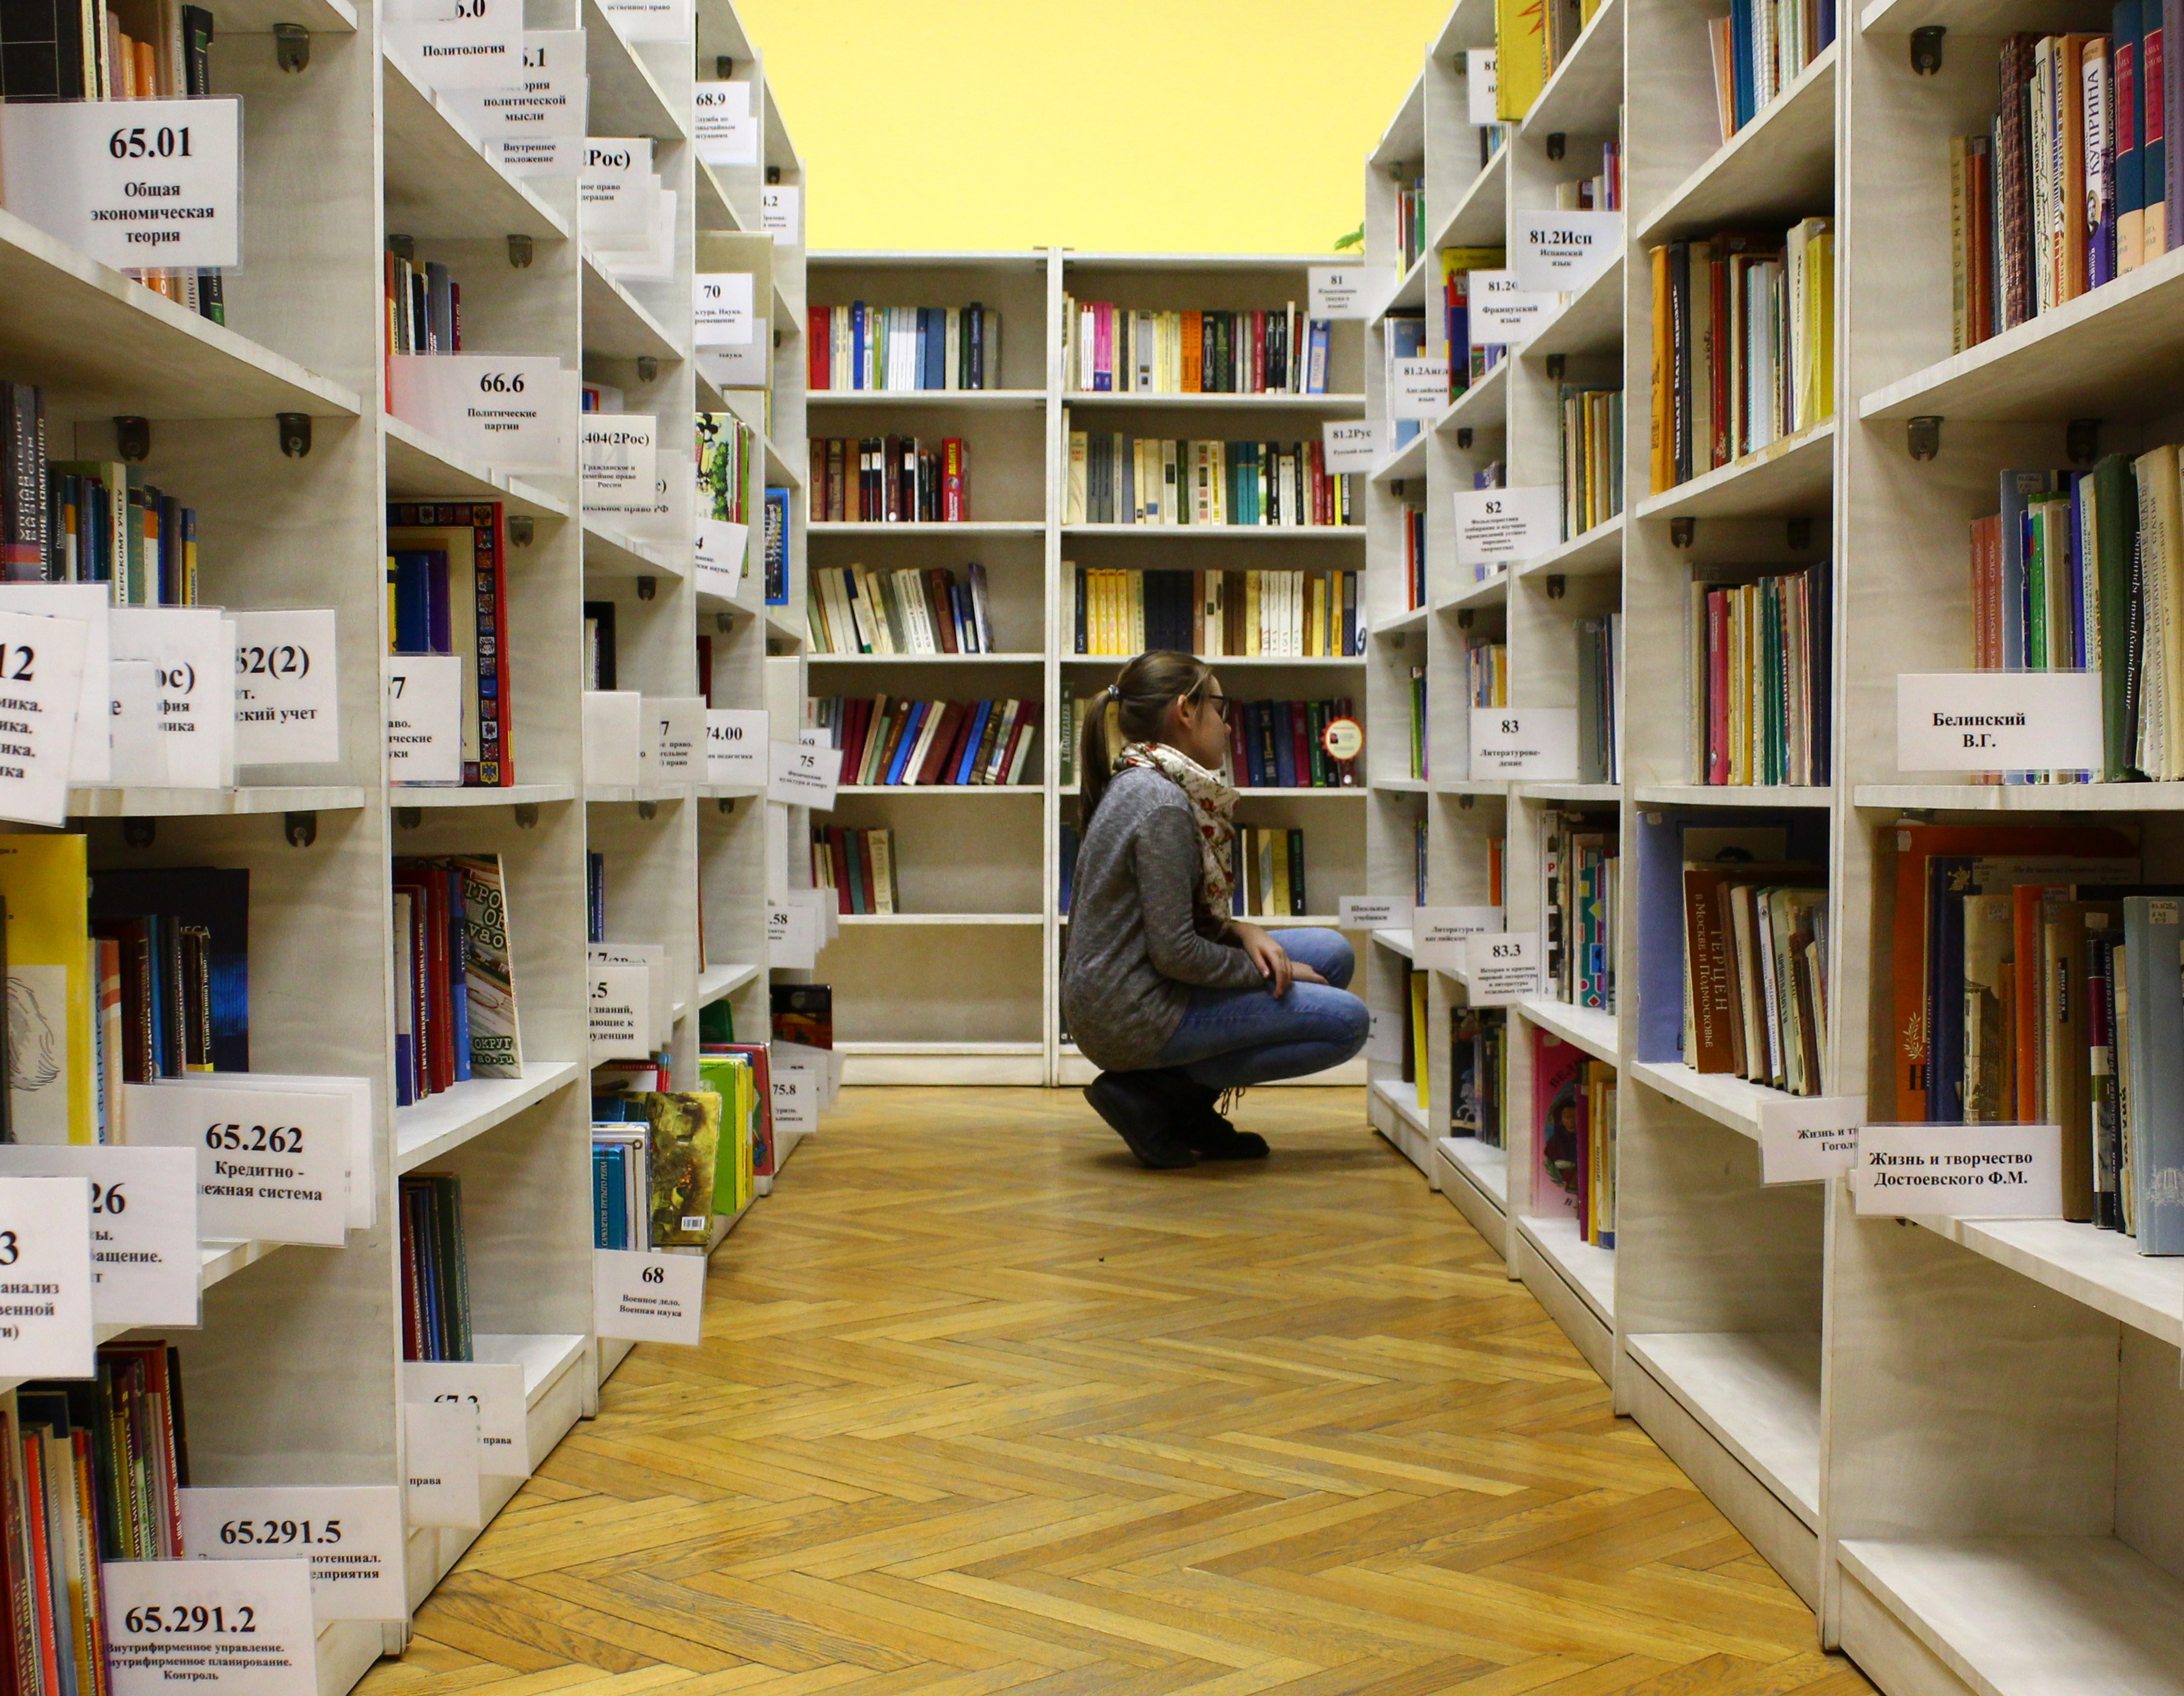
girl, building, reading, collection, training, student, silence, furniture, education, society, literature, study, library, books, encyclopedia, shelves, public, corridor, culture, beautiful, archive, classic, directory, development, search, retail, choice, knowledge, public library, bestseller, bookselling, tutorials